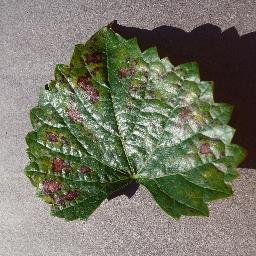
Label: Grape___Esca_(Black_Measles)